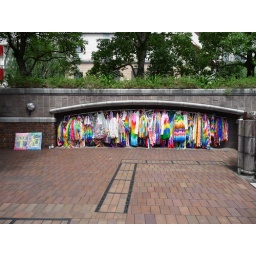
a thousand paper cranes at ground zero in Nagasaki